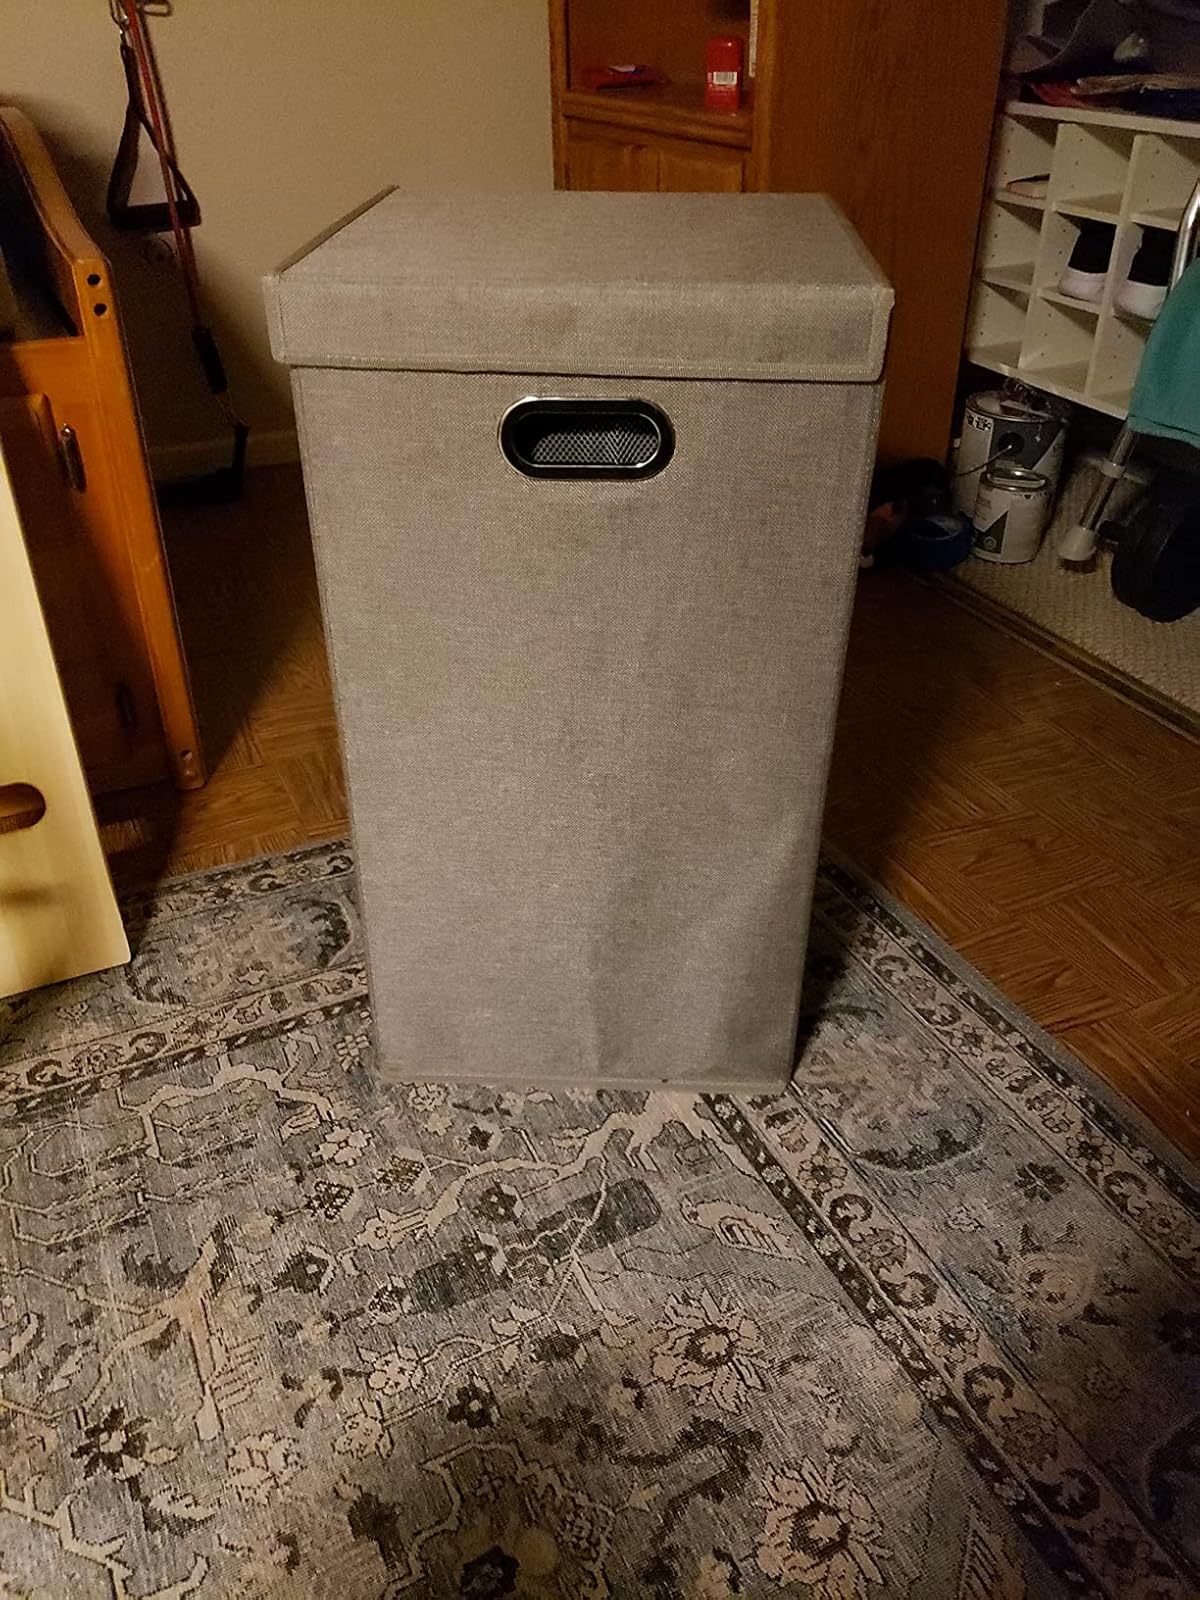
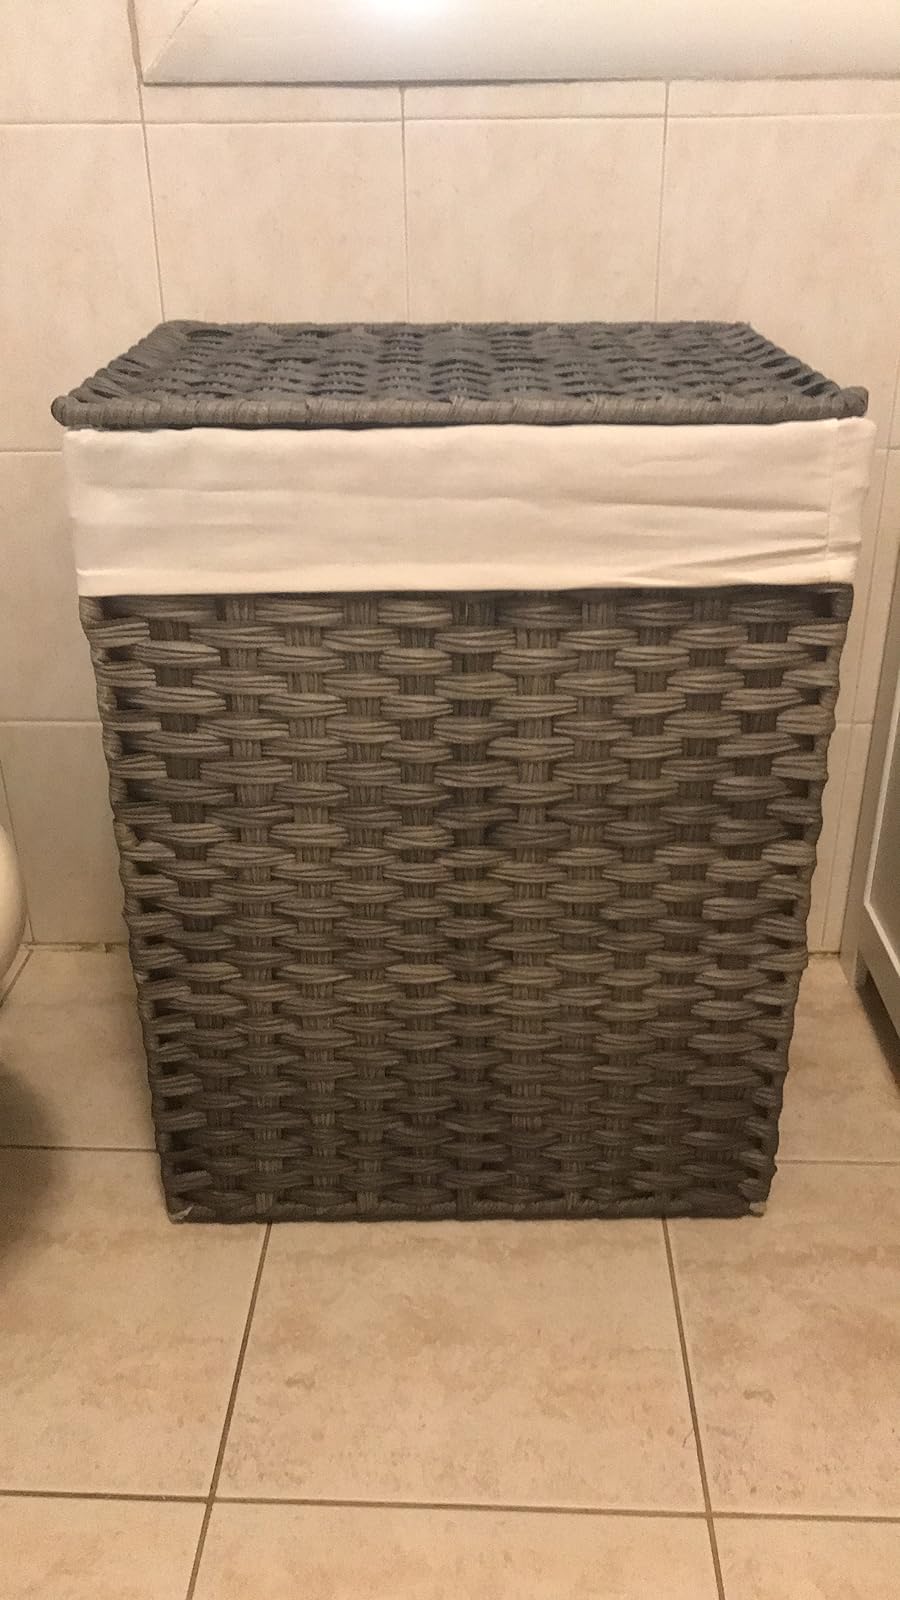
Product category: items_hamper
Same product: no